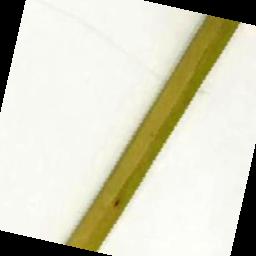
Label: Rice___Brown_Spot